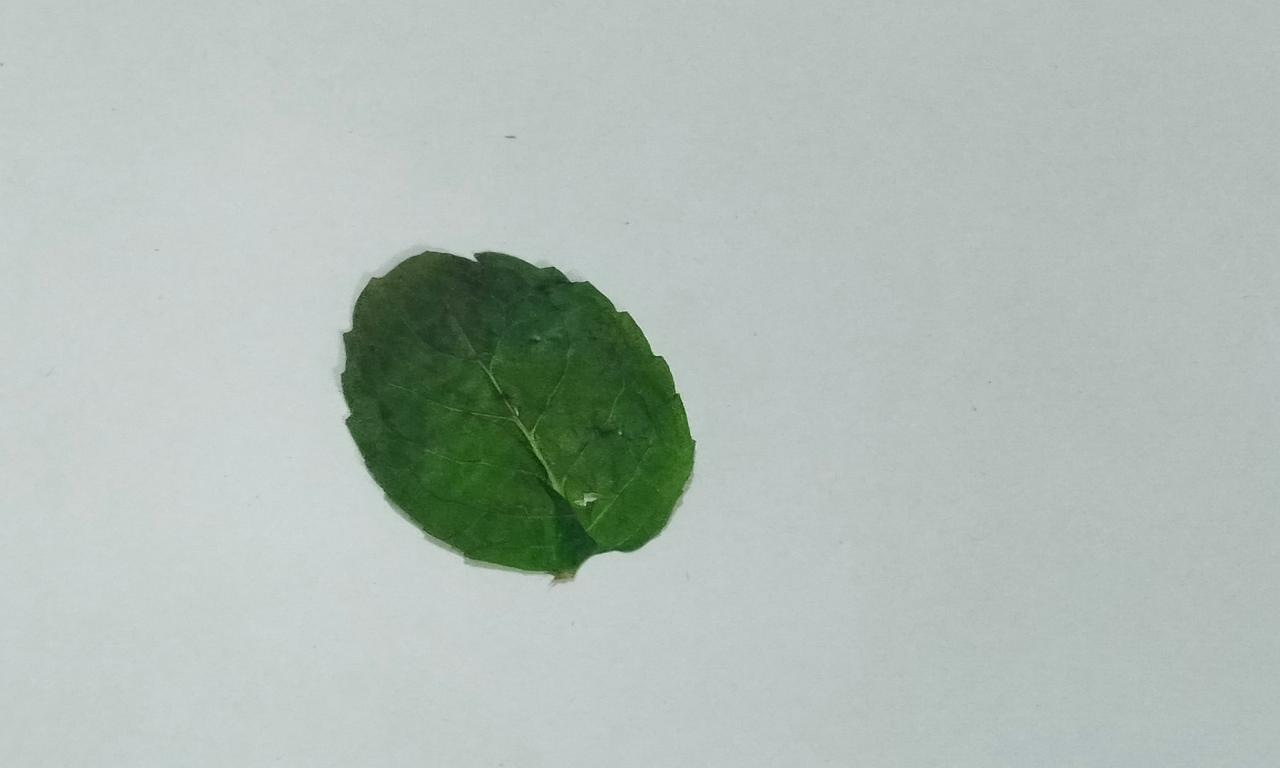
Label: Dried